Wall Street Historic District (Manhattan)

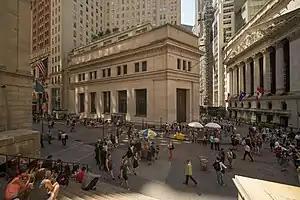

The Wall Street Historic District in New York City includes part of Wall Street and parts of nearby streets in the Financial District in Lower Manhattan. It includes 65 contributing buildings and one contributing structure over a listed area.